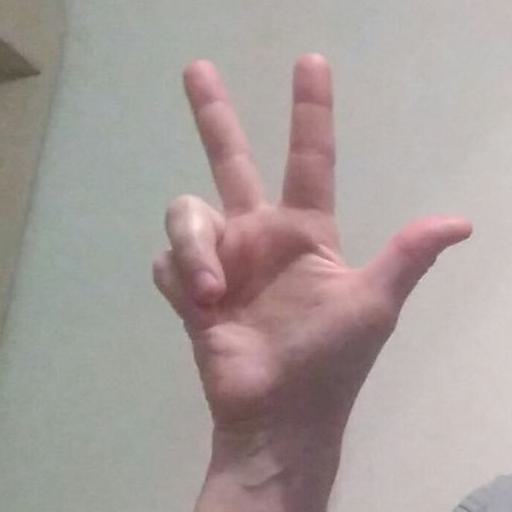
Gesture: three2